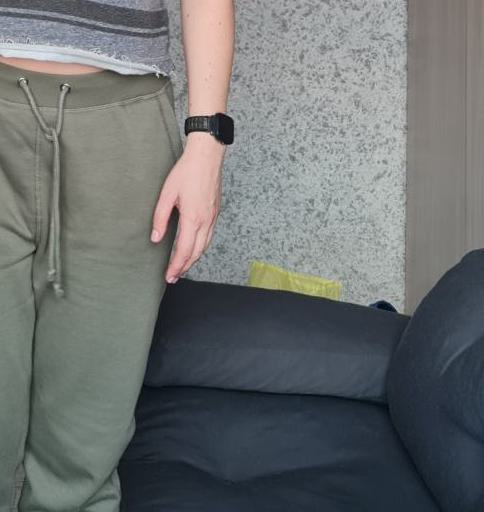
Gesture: no_gesture